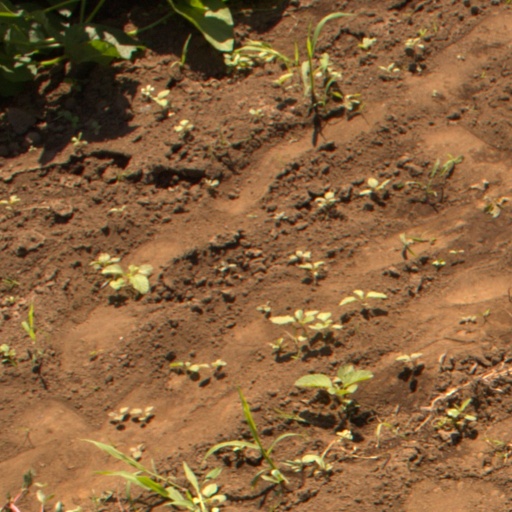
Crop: soybean